Chilliwack (band)

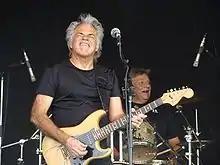
Bill Henderson, guitarist and vocalist

Chilliwack is a Canadian rock band centered on the singer and guitarist Bill Henderson. They were active from 1970 to 1988; Henderson re-formed the band in 1997. The band started off with a progressive rock sound that incorporated elements of folk, indigenous, jazz and blues, before moving towards a more straight-ahead hard rock/pop rock sound by the mid-1970s. Their six best-selling songs were "My Girl (Gone, Gone, Gone)", "I Believe", "Whatcha Gonna Do", "Fly at Night", "Crazy Talk" and "Lonesome Mary". The band's line-up has changed many times.